Ben Warriss

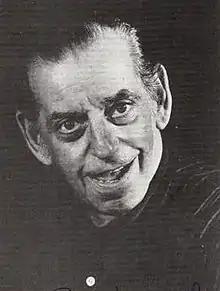
Ben Warriss

Ben Holden Driver Warriss (29 May 1909 – 14 January 1993) was an English comedian and the first cousin of fellow comedy actor Jimmy Jewel. Allegedly the two cousins were born in the same bed (at different times) and brought up in the same household at 52 Andover Street, Sheffield.